New Left in Japan

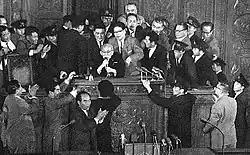
A scrum at the rostrum of the National Diet, as Japan Socialist Party Diet members attempt to prevent Speaker of the Lower House Ichirō Kiyose from calling for a vote on extending the Diet Session, while being restrained by police officers, May 19, 1960

On November 27, 1959, as part of the Anpo protests against proposed revision the U.S.-Japan Security Treaty, Bund and Kakukyōdō members led Zengakuren students to smash their way into Japan's National Diet compound, where they proceeded to dance and sing protest songs for several hours before disbanding peacefully. This "violent" action drew condemnation from the JCP and other members of the nationwide coalition organized to protest the Security Treaty.